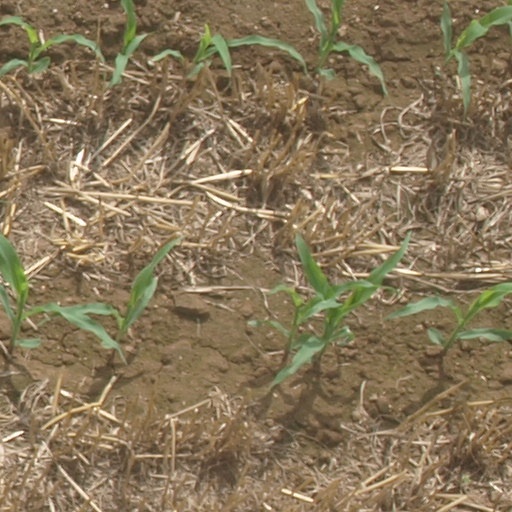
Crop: maize; corn